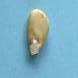
Maize quality: Bad